Toyota ToyoAce

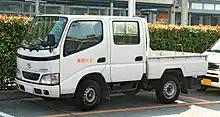
Double cab standard bed ToyoAce (TRY230)

In May 1999 the heavier diesel versions (1.75-3.5 tons) were replaced by the new seventh-generation ToyoAce. A four-ton model was new to the ToyoAce lineup. In June 2001, the lighter models were also replaced by the seventh-generation model.